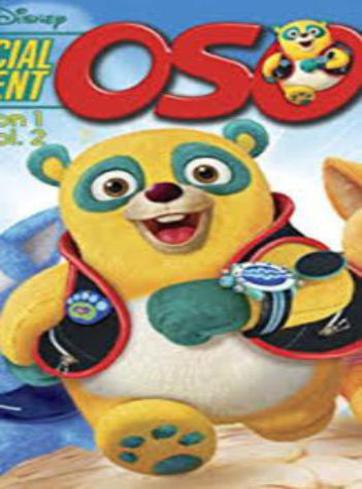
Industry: Leisure